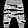
Label: Trouser